Peter DeLuise

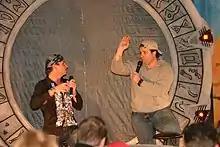
Colin Cunningham and DeLuise, at GermanCityCon on December 12, 2004

In 1997, he began working on the series "Stargate SG-1", serving as producer, writer, director, and creative consultant. He has appeared, normally as an extra, in every episode of the series he has directed. He went on to work as executive producer, director and writer for the "Stargate SG-1" spin-off "Stargate Atlantis", and directed eight episodes of the spin-off "Stargate Universe". His father, Dom DeLuise, made a guest appearance in the "Stargate SG-1" episode "Urgo", which Peter directed. Peter also made a cameo in the episode as the "Urgo" character transformed to be a young man in a United States Air Force uniform.